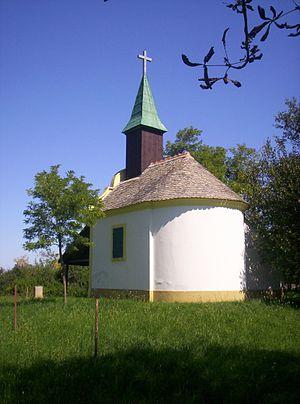
Sükösd est un village et une commune du comitat de Bács-Kiskun en Hongrie.